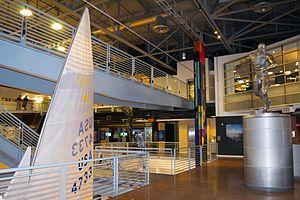
Le San Diego Hall of Champions était un musée américain multisports situé à San Diego, en Californie. Il a été reconnu comme le plus grand musée multisports des États-Unis jusqu'à sa fermeture en juin 2017.